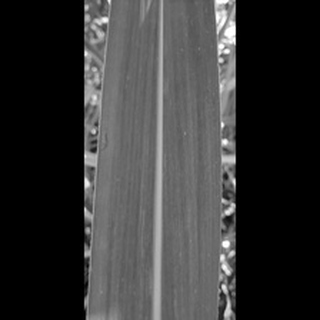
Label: healthy_sugarcane